White House Iftar dinner

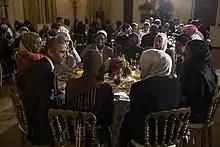
President Barack Obama hosts an Iftar dinner celebrating Ramadan in the East Room of the White House.

President Bill Clinton continued the tradition, as did George W. Bush who hosted an iftar dinner at the White House in 2001. Bush subsequently continued the dinners every year of his two terms. Barack Obama hosted his first Ramadan dinner in 2009, and subsequently every year of his presidency.